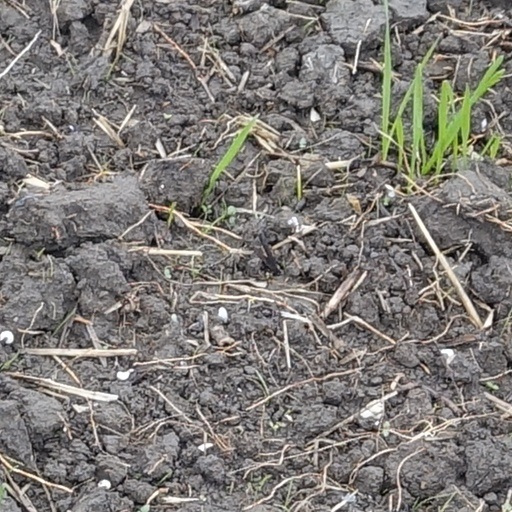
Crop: wheat